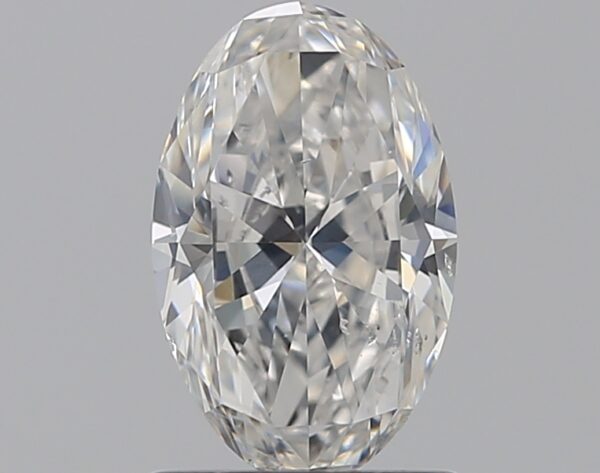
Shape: oval
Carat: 1
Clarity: SI1
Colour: F
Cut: EX
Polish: EX
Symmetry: VG
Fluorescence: N
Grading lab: GIA
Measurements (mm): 8.37 x 5.32 x 3.25